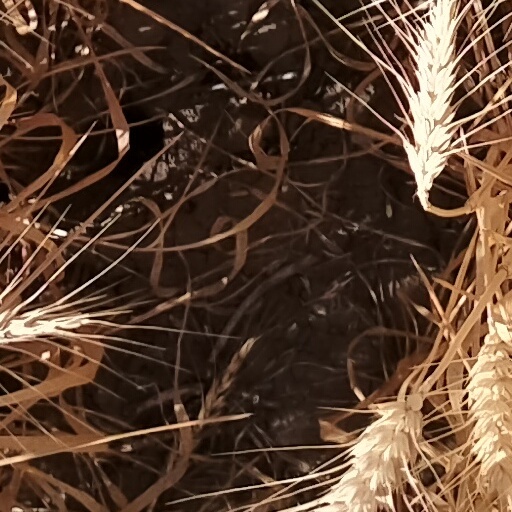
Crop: wheat